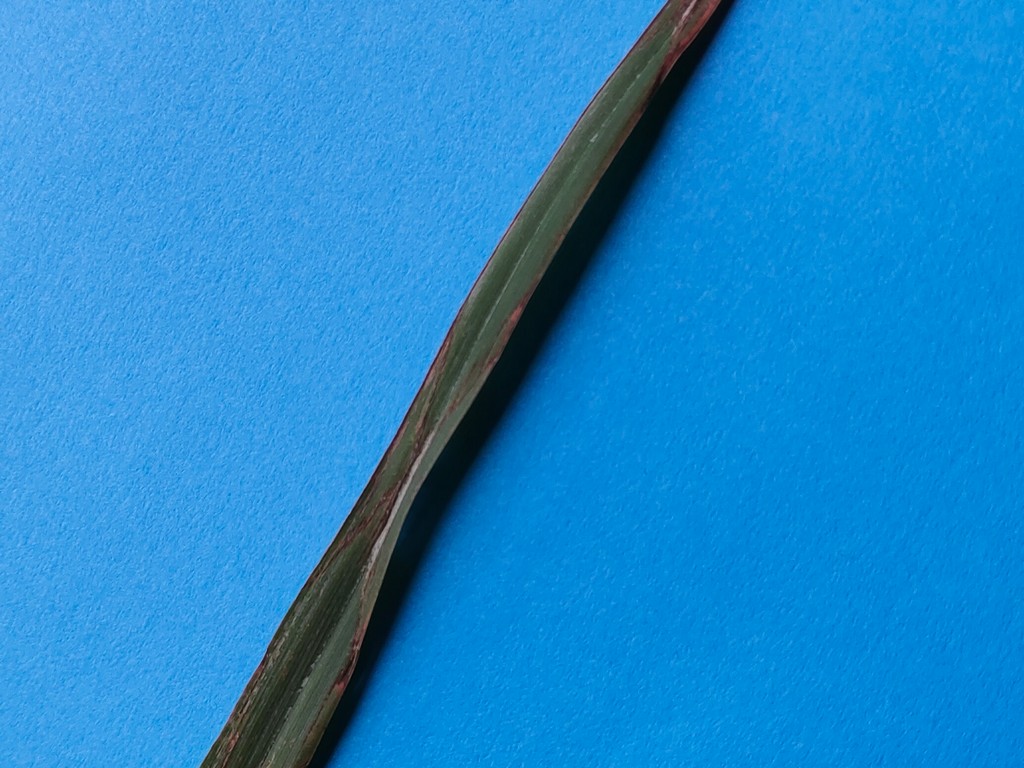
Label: Unhealthy